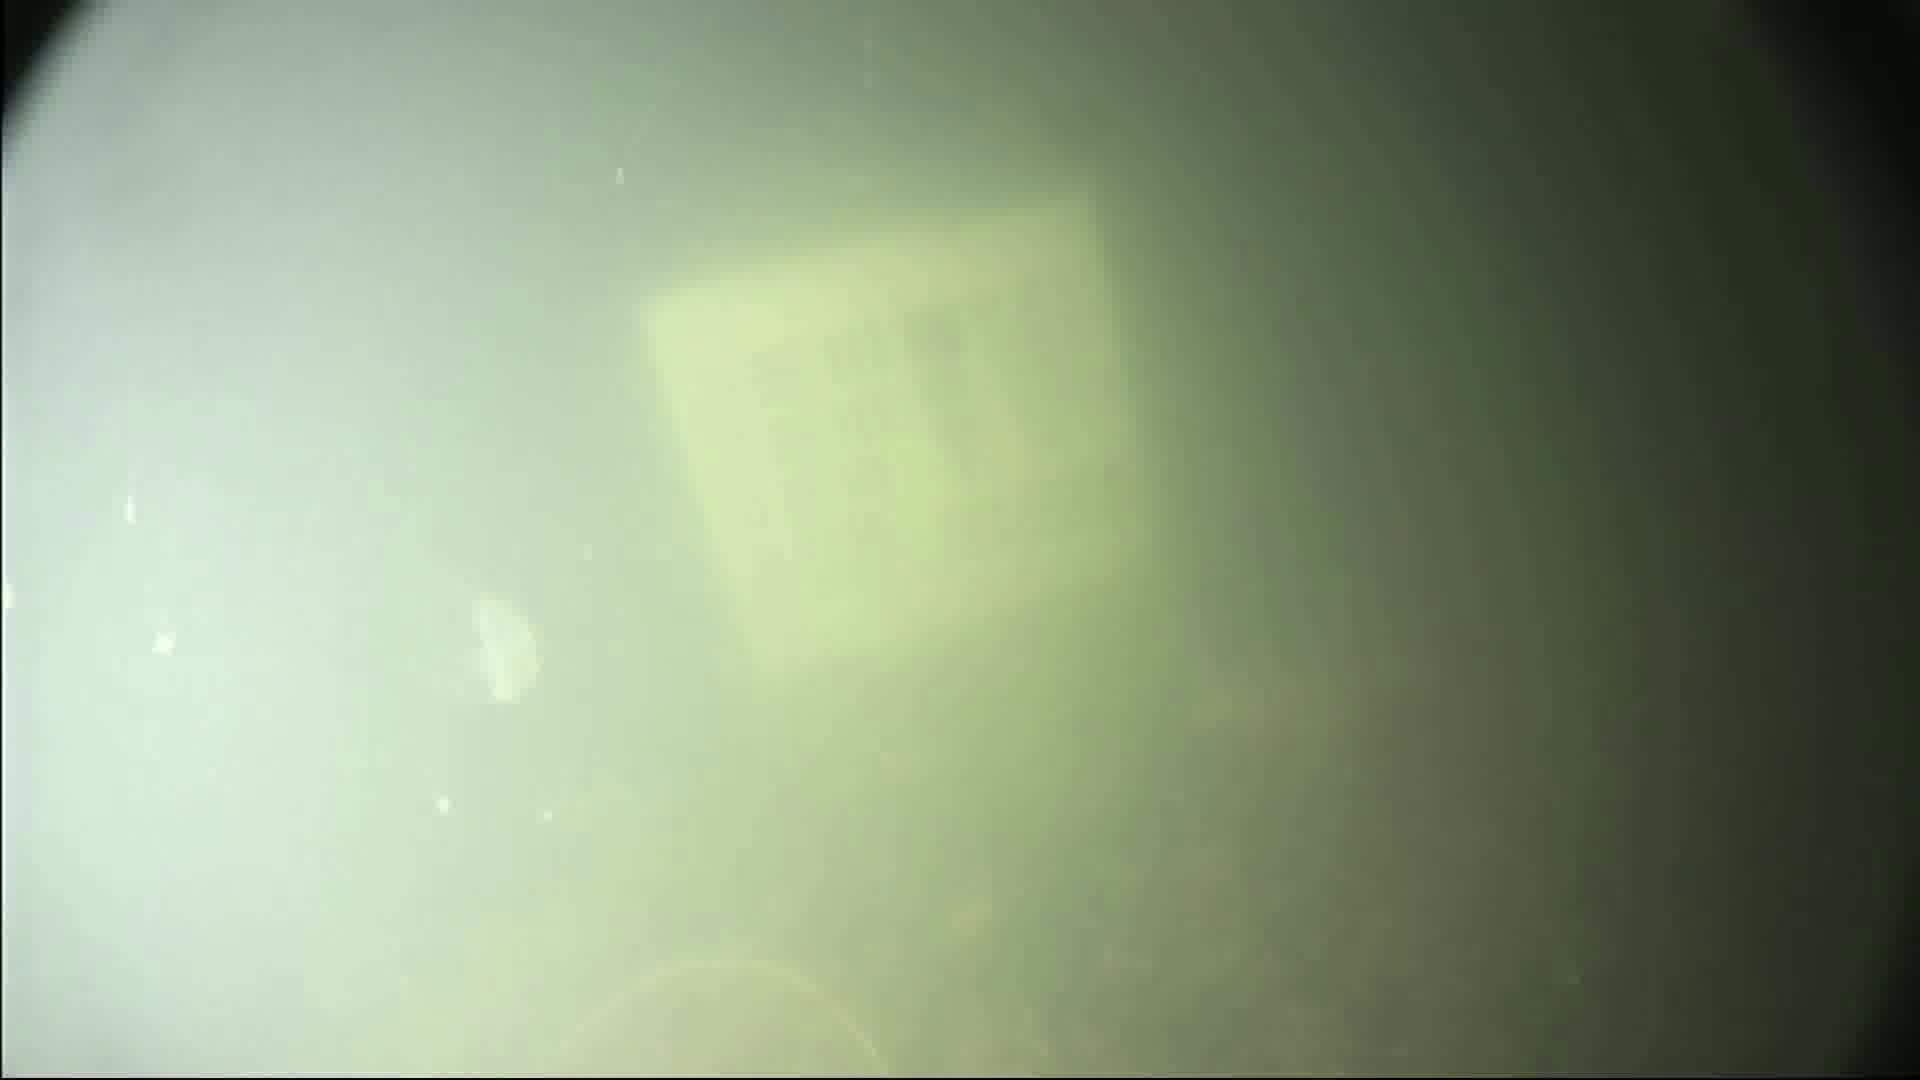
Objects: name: jellyfish